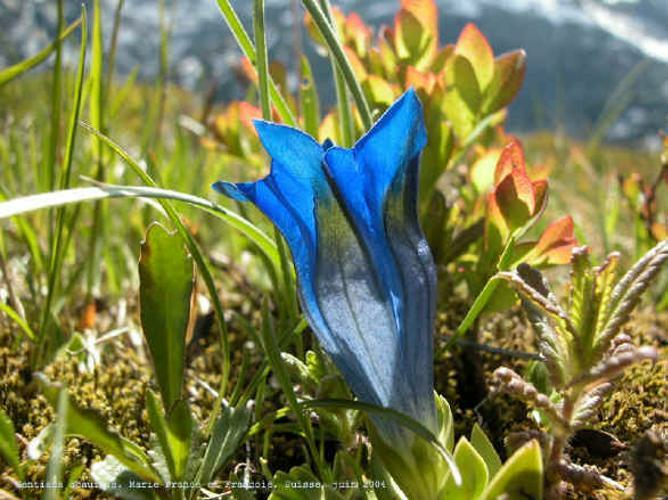
Flower: stemless gentian